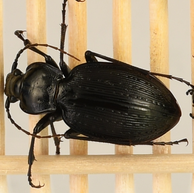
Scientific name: Pterostichus coracinus
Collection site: Mountain Lake Biological Station NEON (MLBS), plot MLBS_009